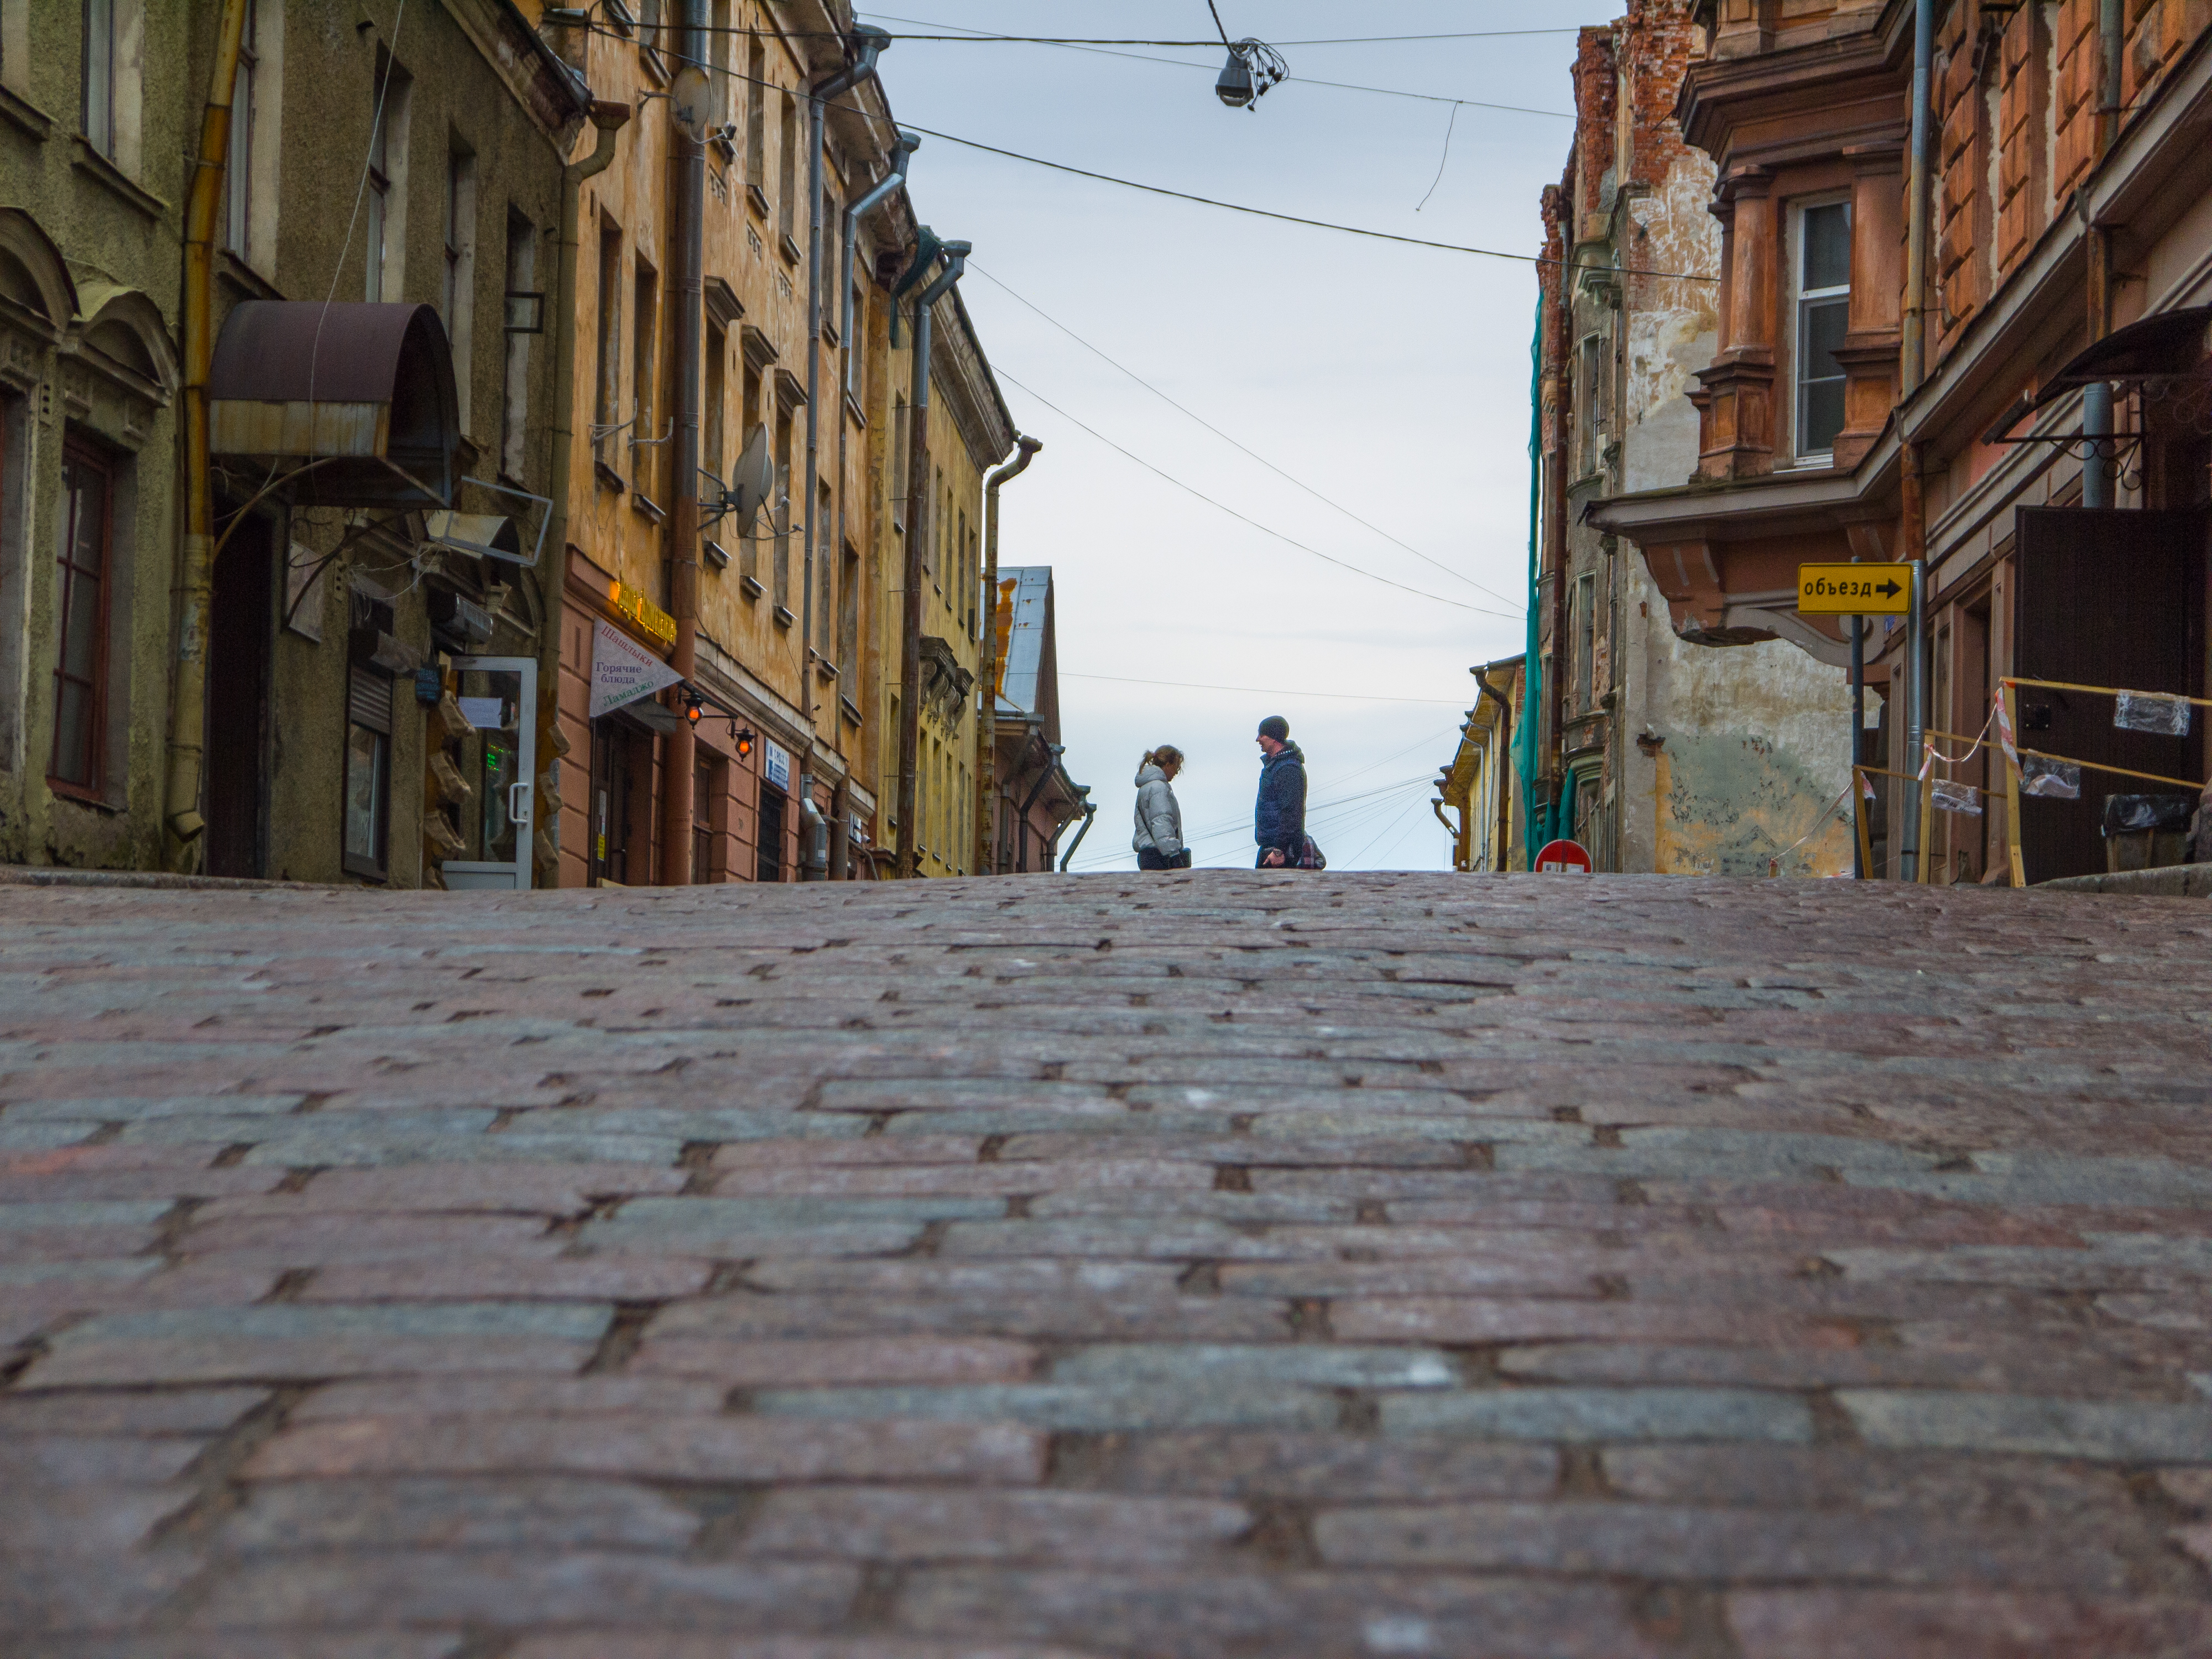
image, sky, building, window, road surface, wood, asphalt, flooring, floor, sidewalk, alley, road, Tints and shades, city, facade, brick, pedestrian, house, brickwork, lane, winter, cobblestone, walkway, street, roof, nonbuilding structure, evening, shadow, downtown, tourism, mixed use, flagstone, concrete, vacation, arch, walking, history, town square